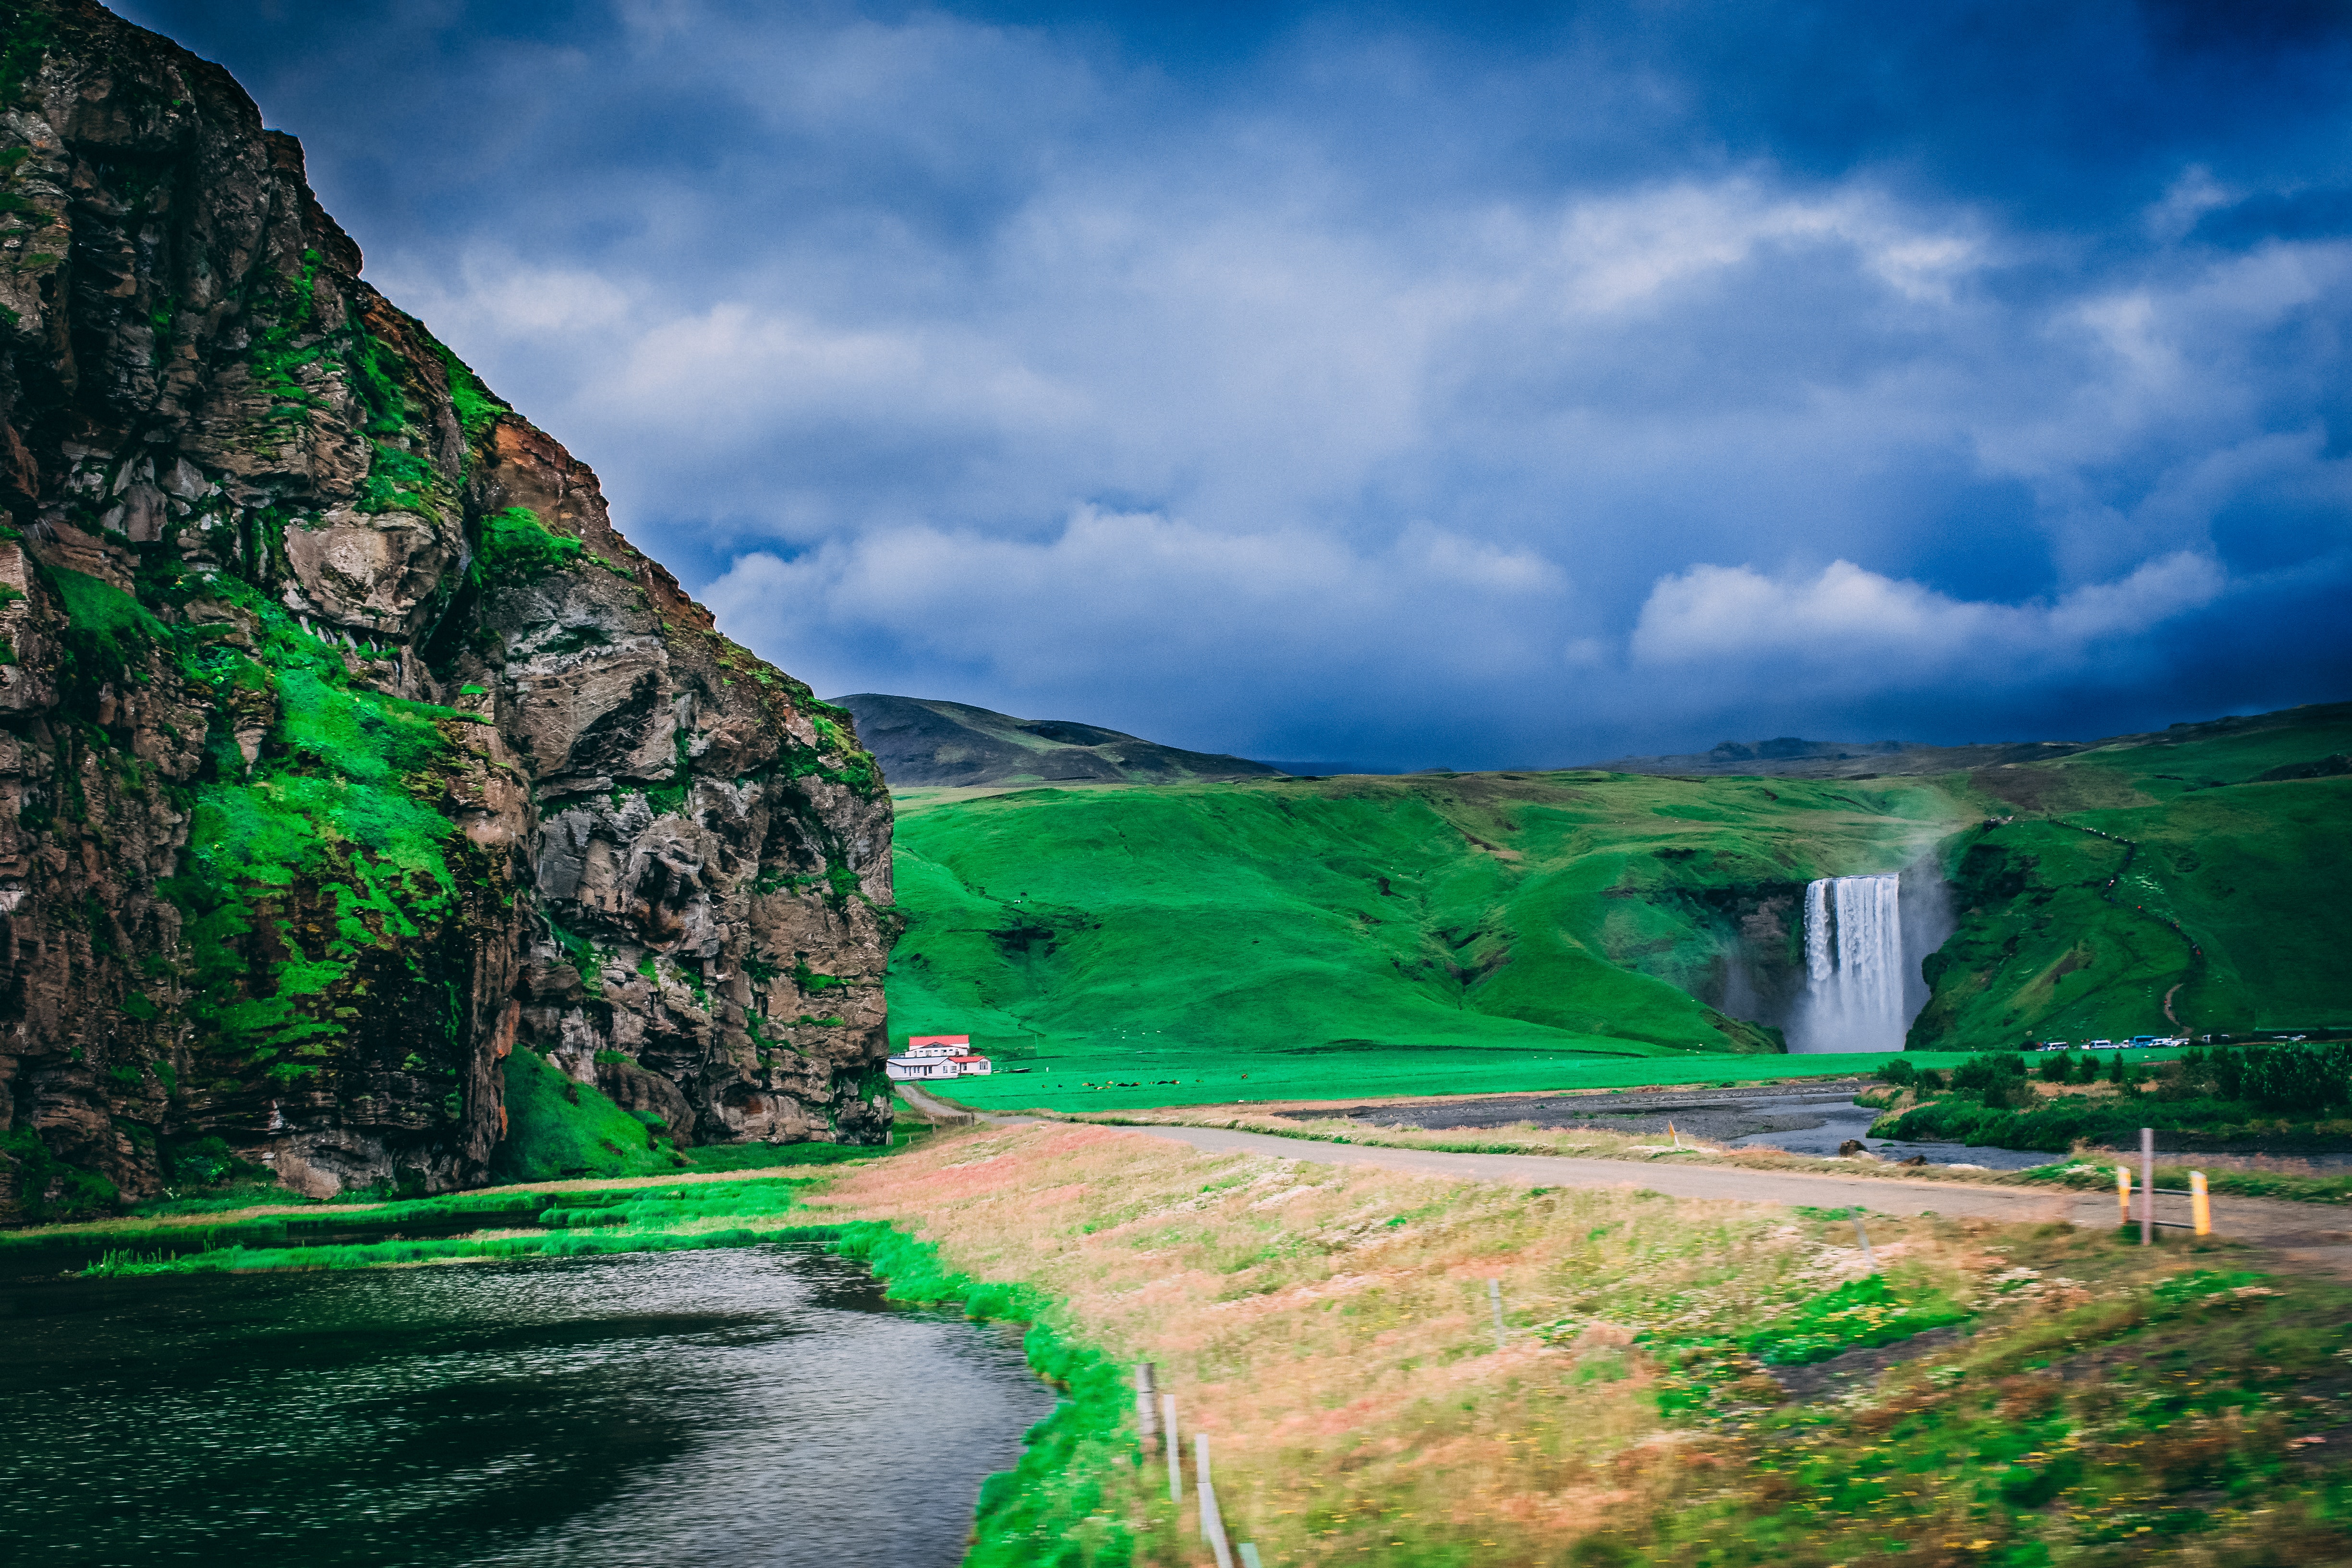
green, natural landscape, nature, highland, sky, mountain, hill, grass, water, cloud, tree, landscape, valley, road, infrastructure, rural area, grassland, hill station, geology, rock, fell, watercourse, river, plant, national park, mountain range, reservoir, lake, terrain, tourism, cliff